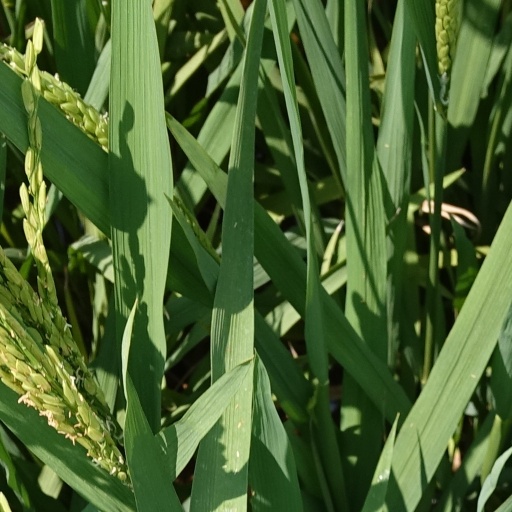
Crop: rice